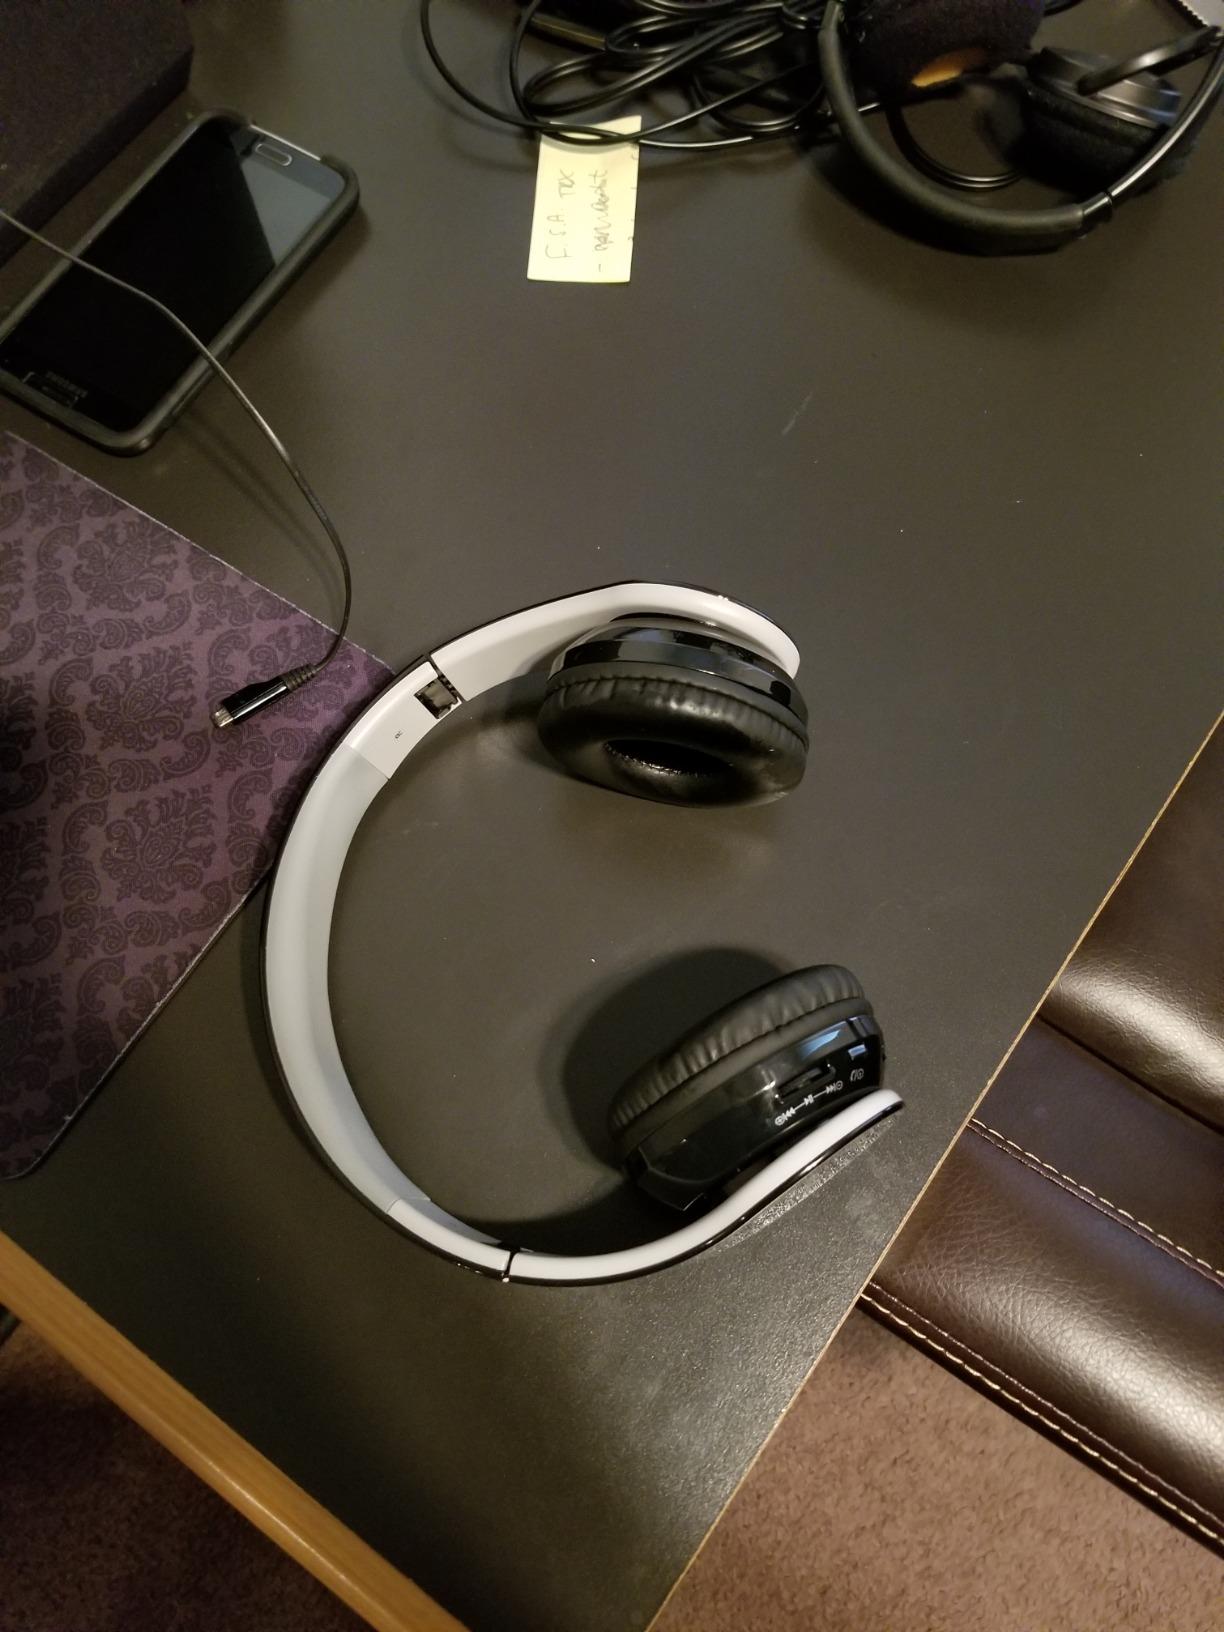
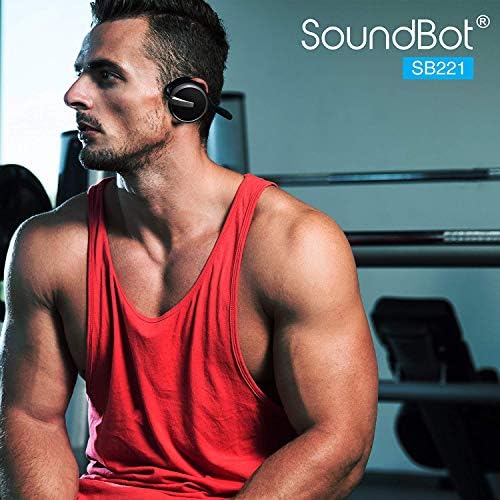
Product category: headphones
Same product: no